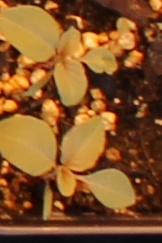
Label: Redroot Pigweed